Uptown Vicksburg Historic District

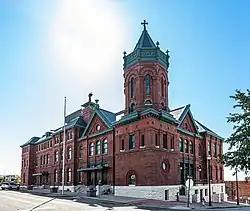
Mississippi River Commission, Vicksburg (formerly Vicksburg Post Office and Customs House)

Uptown Vicksburg Historic District is a historic district in Vicksburg, Mississippi, U.S.. The district is bounded by Locust Street, South Street, Washington Street, and Clay Street; also on Washington Streets between Grove and Veto Street; and also roughly bounded by Washington Street, Grove Street, China Street, Clay Street, Locust Street, Veto Street and South Street (north boundary of the South Cherry Street Historic District).